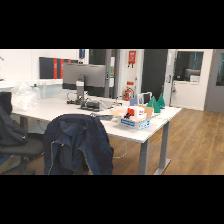
Label: NonHuman